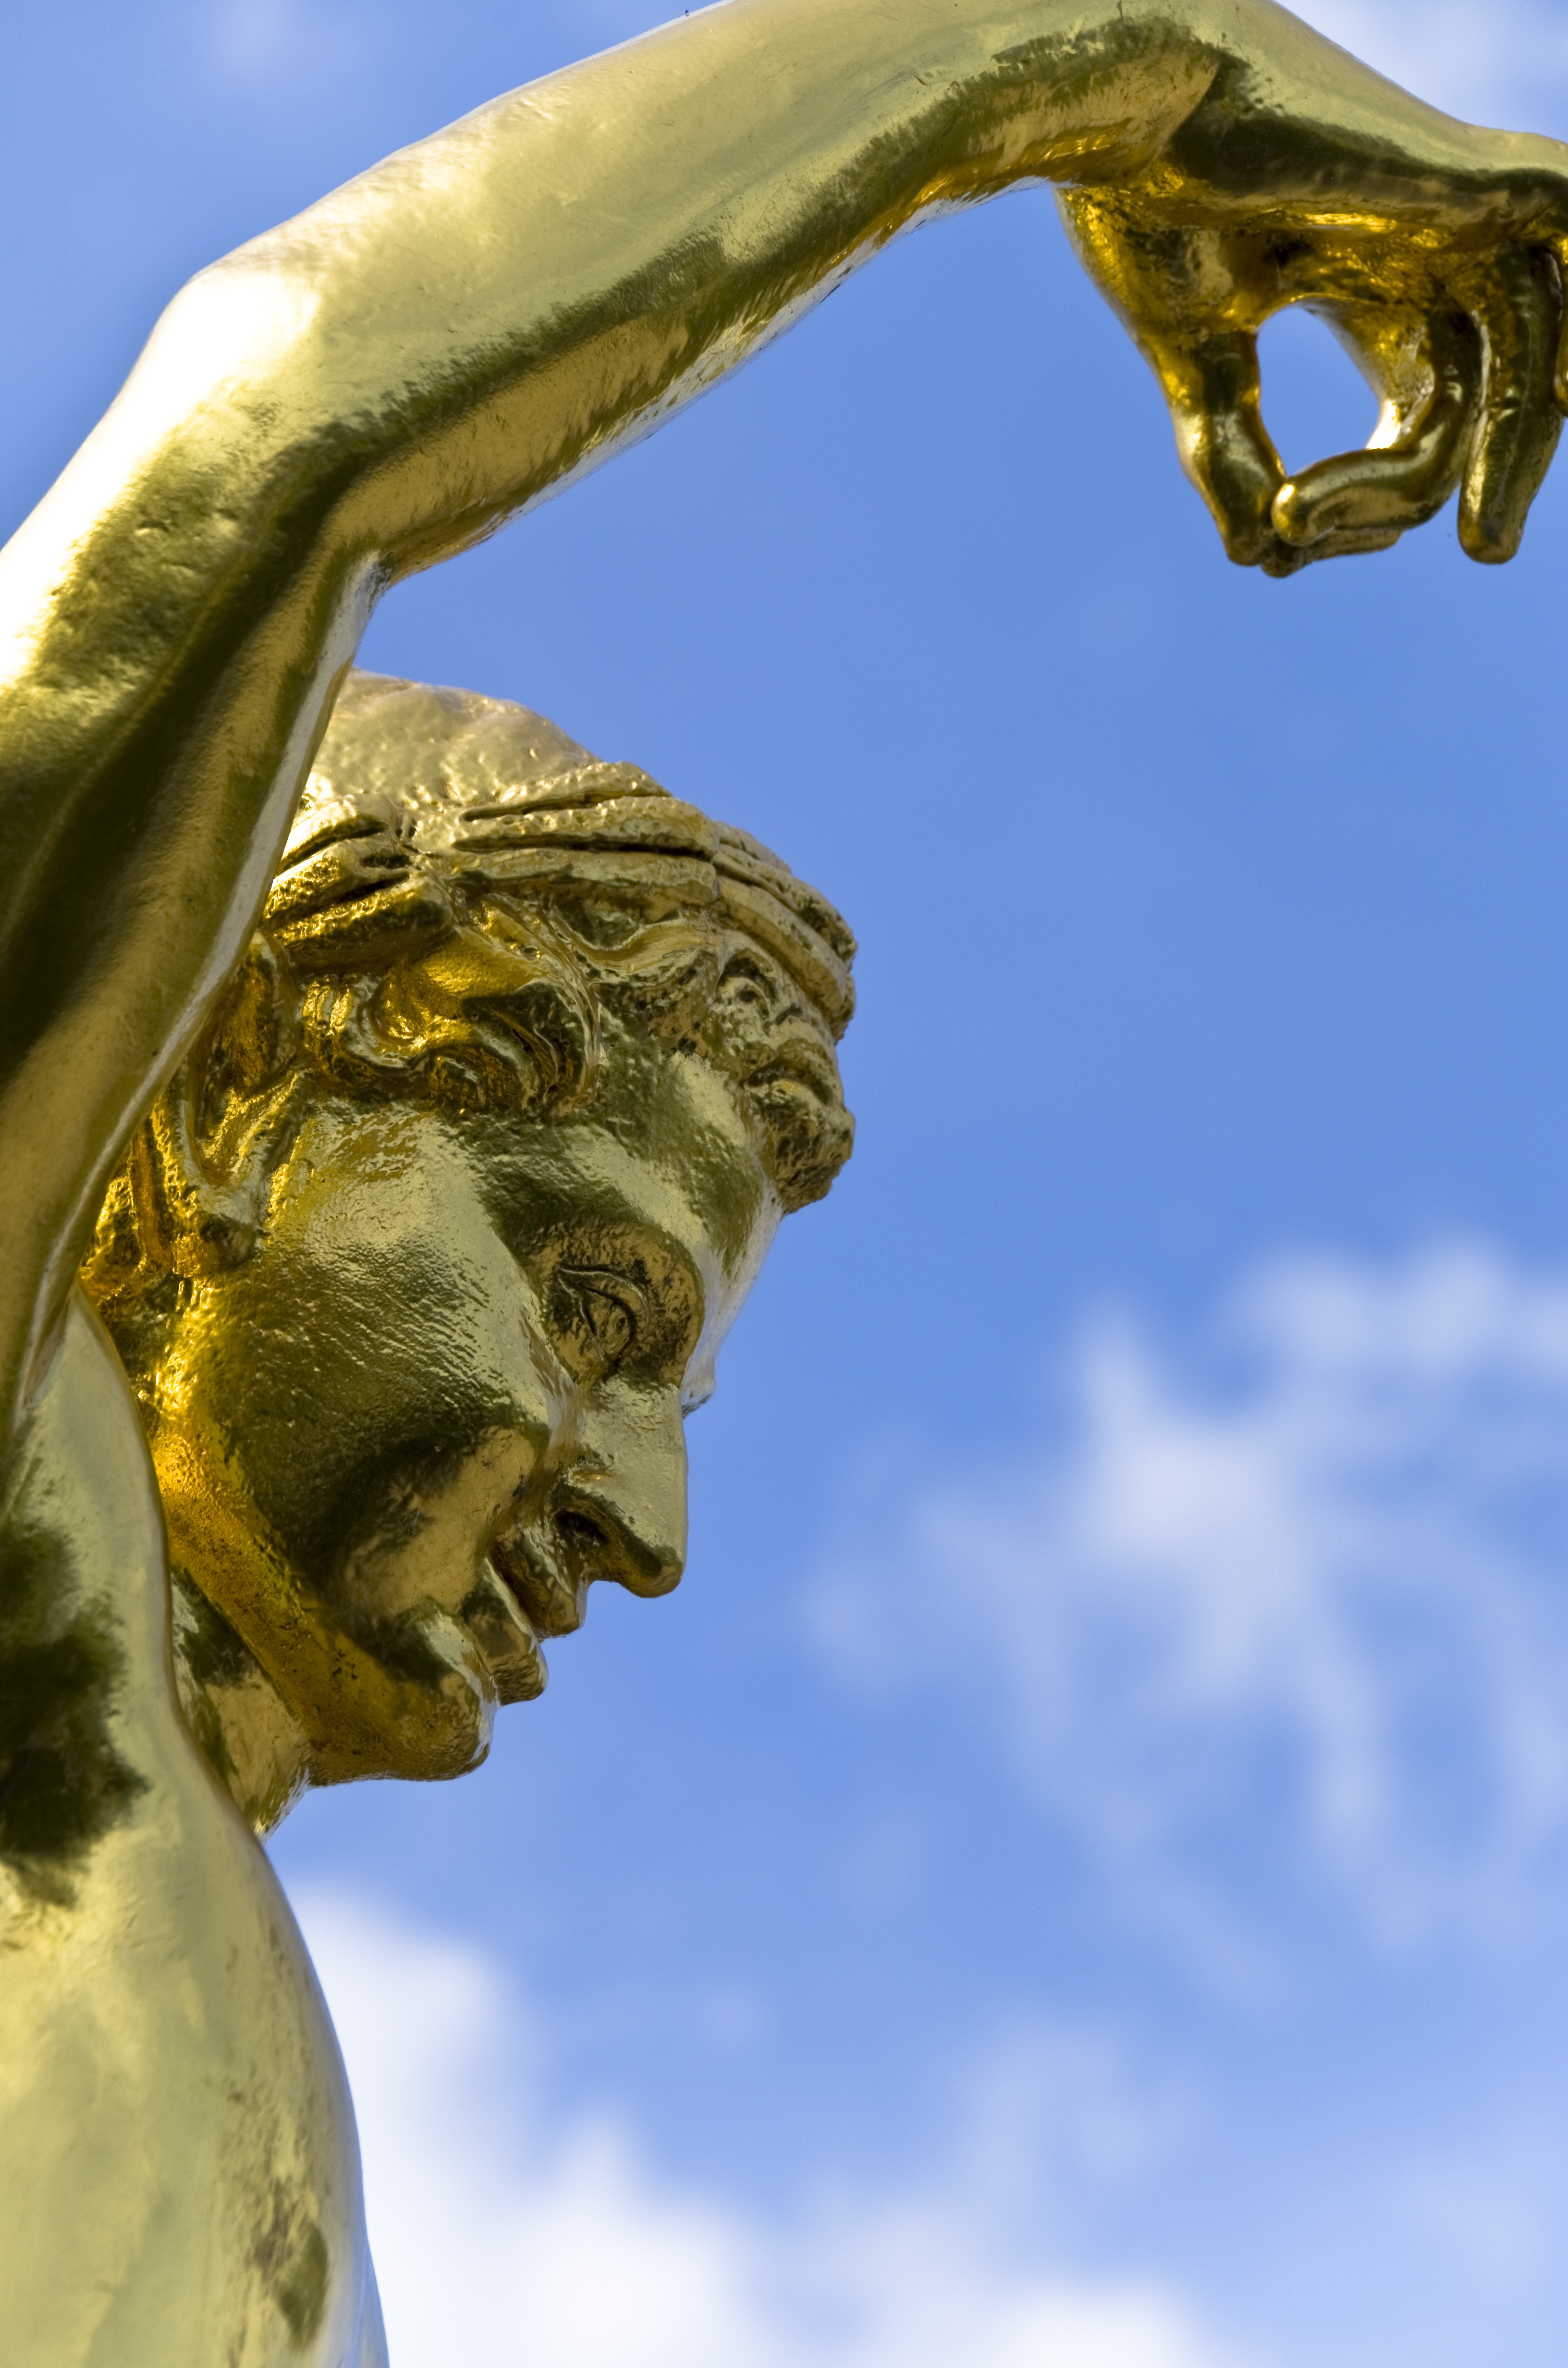
antique, monument, statue, golden, blue sky, sculpture, art, figure, hanover, herrenh user gardens, herrenhausen, greek ancient